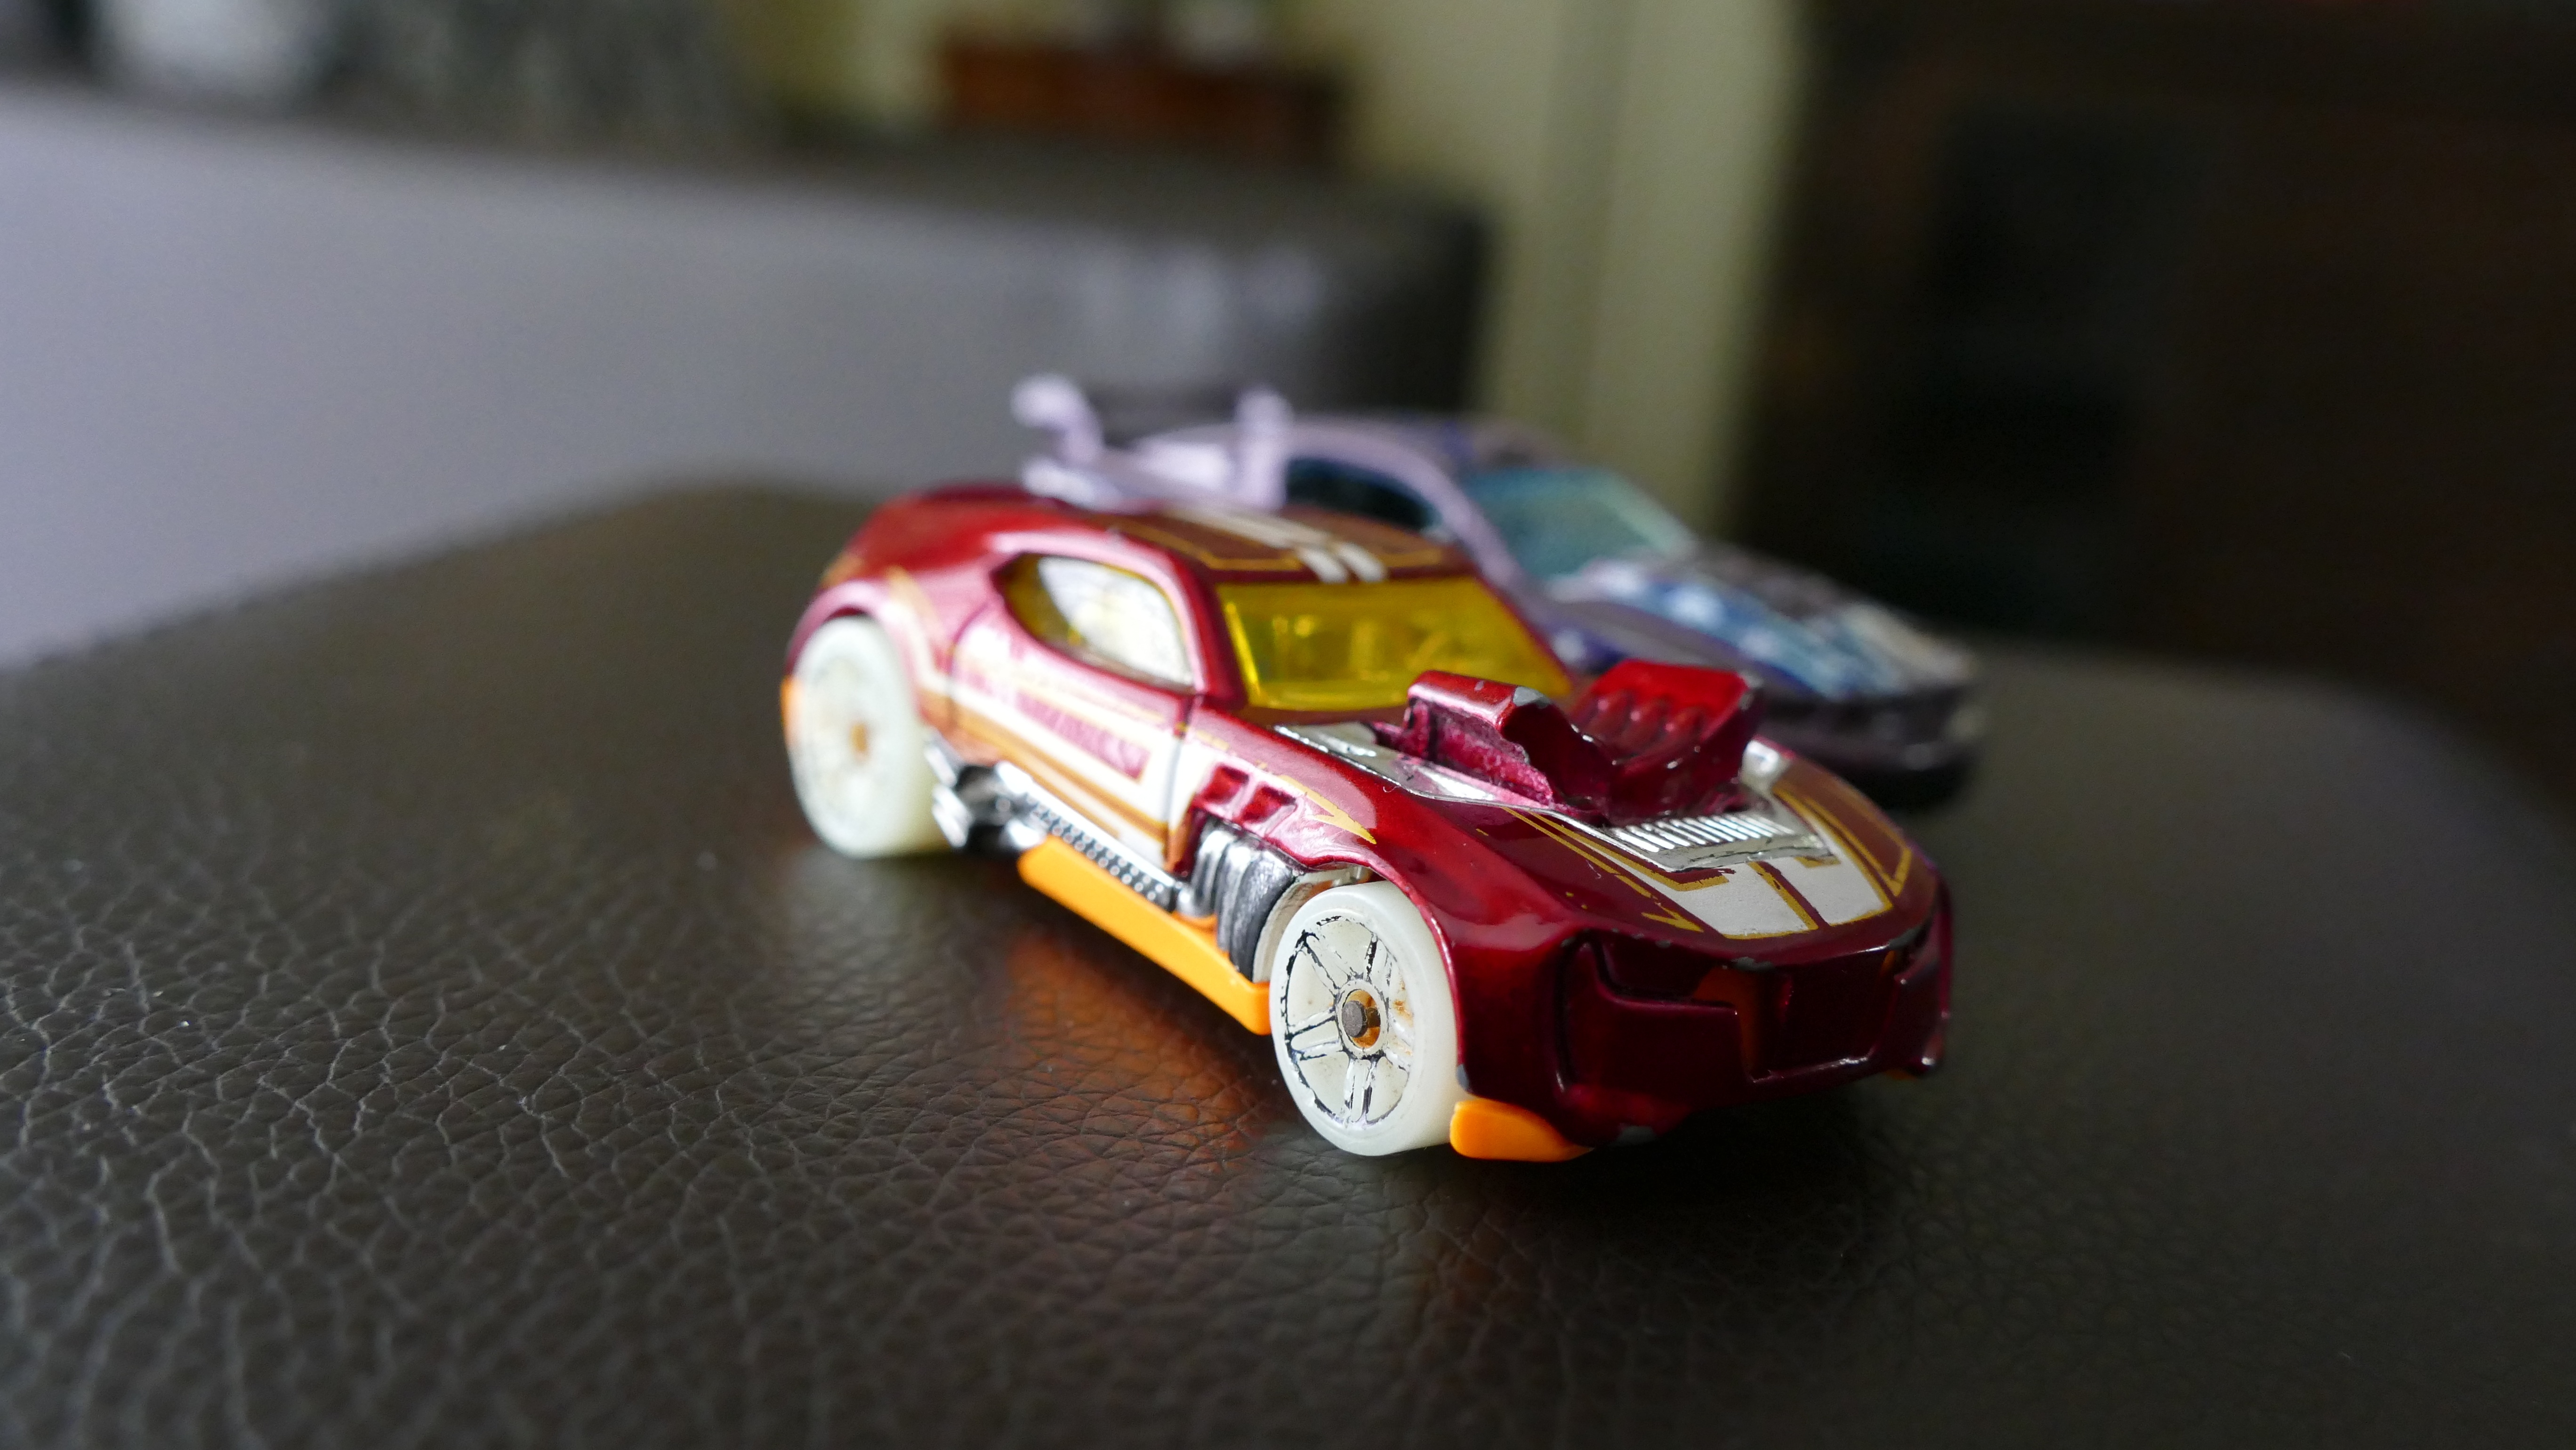
car, vehicle, toy, sports car, race car, supercar, model car, land vehicle, scale model, automobile make, automotive design, luxury vehicle